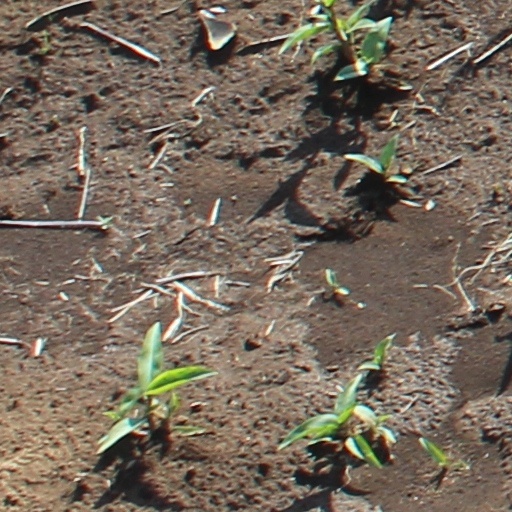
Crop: wheat